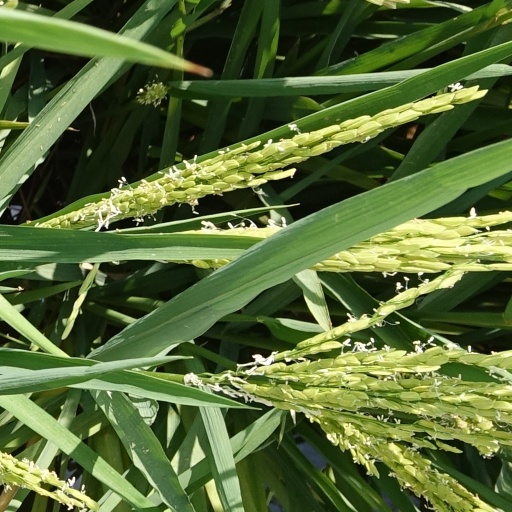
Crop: rice